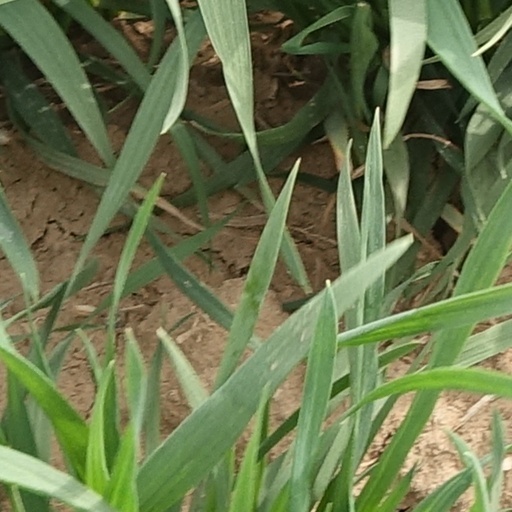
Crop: wheat